Sport in Brunei

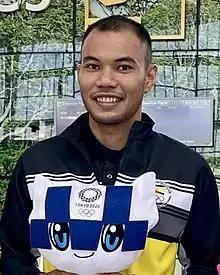

At the 2016 Summer Olympics in Rio de Janeiro, Maizurah Abdul Rahim participated in the women's 200 metre event. At the end of the Games, she carried the Brunei flag during the closing ceremony.